Camp Pico Blanco

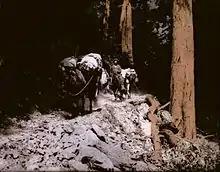
Hand-tinted photograph of local Cowboy Roy Bixby leading pack mules through the redwoods in Palo Colorado Canyon in 1932.

On July 23, 1948, the council purchased the property, originally , from the Hearst Sunical Land and Packing Company for $20,000. On September 9, 1948, Albert M. Lester of Carmel obtained a grant for the council of $20,000 from William Hearst through the Hearst Foundation of New York City, offsetting the cost of the purchase. The council spent about $500,000 in improvements, including $200,000 to build a road into the camp area.